Henry Stuart, Lord Darnley

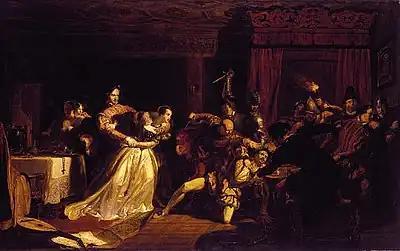
"The Murder of David Rizzio" by William Allan, 1833

Soon after Mary married Darnley, she became aware of his vain, arrogant, and unreliable qualities, which threatened the state's well-being. Darnley was unpopular with the other nobles and had a violent streak, aggravated by his drinking. Mary refused to grant Darnley the Crown Matrimonial, which would have made him the successor to the throne if she died childless. By August 1565, less than a month after the marriage, William Cecil heard that Darnley's insolence had driven Lennox from the Scottish court. On 28 August 1565, a pair of diplomatic letters were sent from the Scottish court to the King of Denmark, one signed by Mary, the other by Darnley. This seems to have been an effort to confirm his royal status. Mary soon became pregnant.